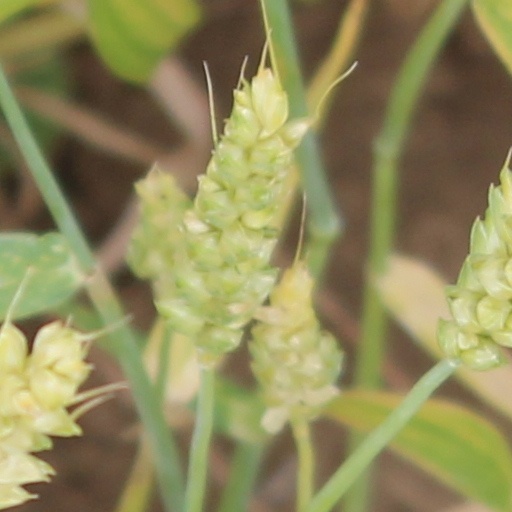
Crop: wheat